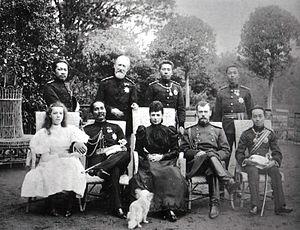
La Thaïlande, en forme longue le royaume de Thaïlande, est un pays d’Asie du Sud-Est. Avant 1939, il s’appelait le royaume de Siam. Il est bordé au sud-ouest et au nord-ouest par la Birmanie, au sud par la Malaisie, au sud-est par le Cambodge et au nord-est par le Laos. Sa capitale est Bangkok. La langue officielle est le thaï et la monnaie le baht. C’est une monarchie constitutionnelle depuis 1932 dans laquelle le roi est officiellement le chef de l'État, chef des Forces armées, partisan de la religion bouddhiste et défenseur de toutes les confessions. Sur un plan politique, la Thaïlande a connu 19 coups d'État tentés ou réussis par l'armée depuis 1932, le dernier en date ayant eu lieu le 22 mai 2014. Depuis 1946, plusieurs générations de Thaïlandais n'ont connu qu'un souverain, Bhumibol Adulyadej, dont le règne a duré soixante-dix ans, jusqu'à sa mort le 13 octobre 2016. Son fils Vajiralongkorn lui a succédé le 1ᵉʳ décembre 2016. Il est le 10ᵉ souverain de la dynastie Chakri qui règne depuis 1782.